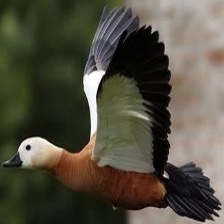
Species: RUDDY SHELDUCK
Scientific name: TADORNA FERRUGINEA
ImageNet parent category: drake